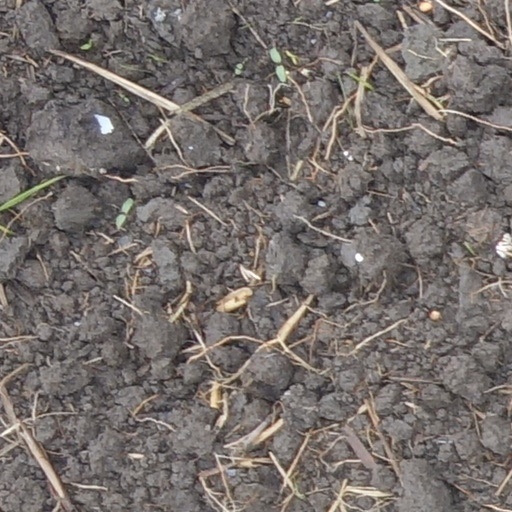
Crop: wheat